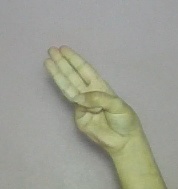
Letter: thaa